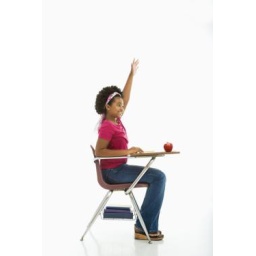
Side view of African American girl sitting in school desk raising hand.